Richard Hadlee

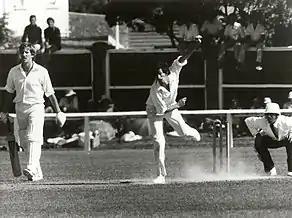
Ian Botham and Richard Hadlee, Basin Reserve, February 1978

1985/86 was the beginning of a period in which Hadlee developed from a very good fast bowler to a truly great one. In New Zealand's tour to Australia, an outstanding all-round performance helped destroy the home team in the first Test at Brisbane, beginning with a personal Test best 9 for 52 in Australia's first innings. A batting effort of 54 (to complement a fine 188 by Martin Crowe) combined with 6 more wickets in Australia's second innings, helped New Zealand to a crushing innings victory. Hadlee followed this up with 7 wickets in a loss in the second Test, and 11 wickets in a New Zealand victory in the third Test, giving his country their first series win on Australian soil and a personal haul of 33 wickets in 3 Tests. In the first Test of the return series in New Zealand, Hadlee took his 300th Test wicket by trapping Australian captain Allan Border LBW. The series was eventually won 2-1 by New Zealand by way of a victory in the third Test at Eden Park.